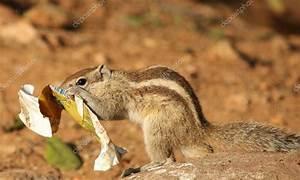
squirrel